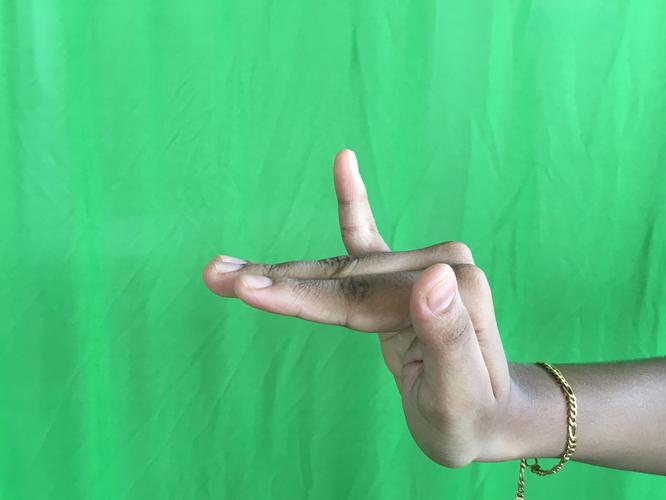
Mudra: Mrigasirsha
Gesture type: single_hand